Philippine animation

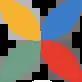
Animahenasyon, an annual film festival for Philippine animated films.

Adult animation has a staying power in the Philippines, serves as a largest turning point to the film industry introduced during the Marcos regime under Martial Law by expanding conventional and mature storytelling in Filipino animation with realistic character drama, satirical themes and thematic elements rather than raunchy, off-color and sexual humors used in adult-oriented animated films and televisions that is catered specifically to older audiences unlike any animated works outside the Philippines over the years.